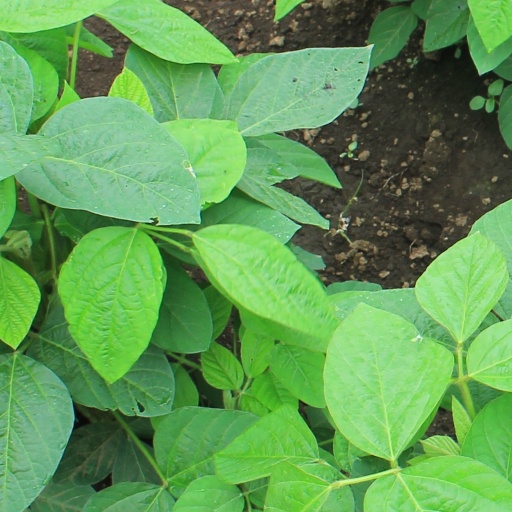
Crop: soybean